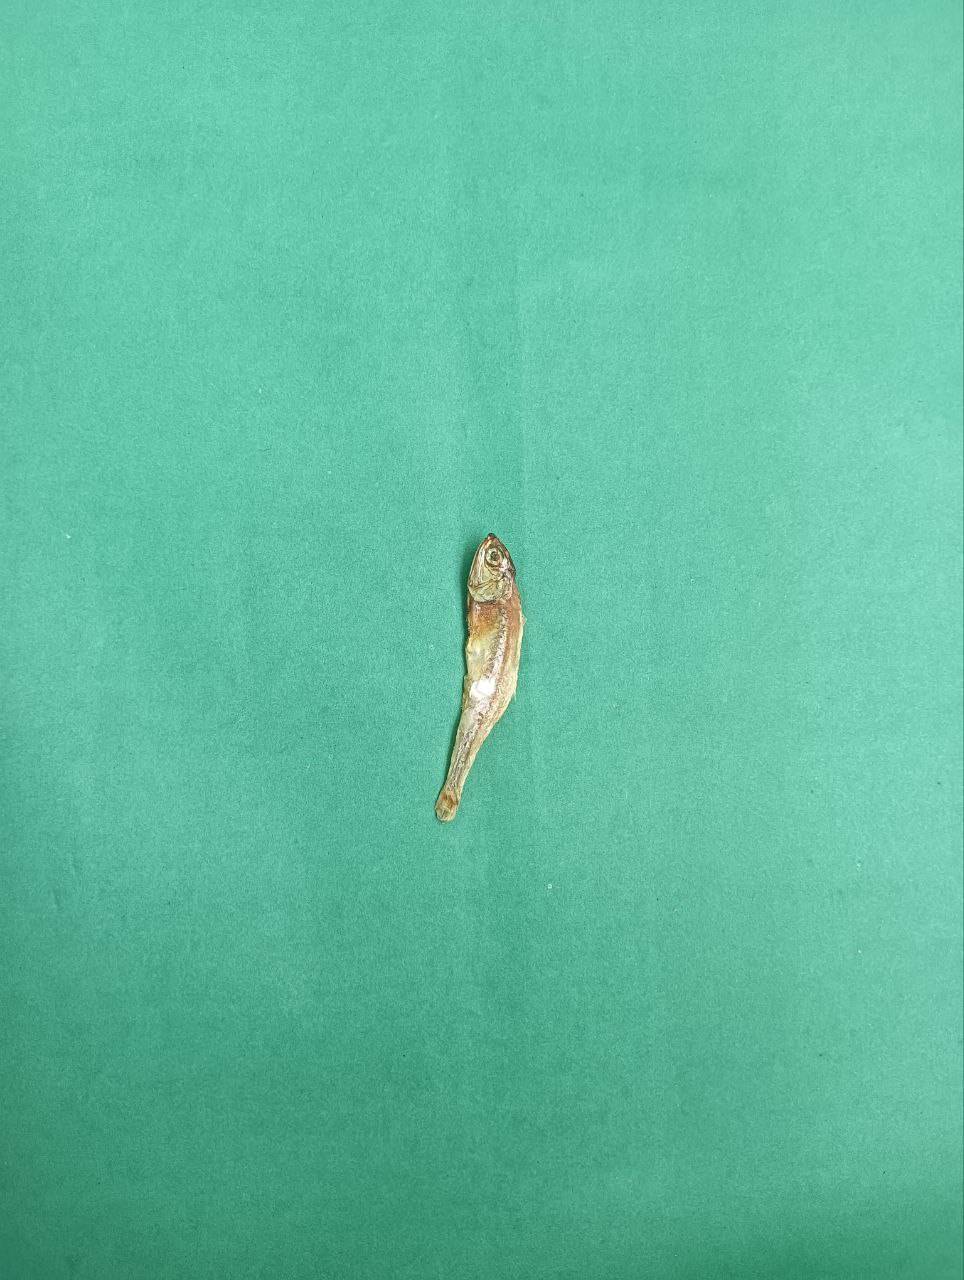
Species: narkeli